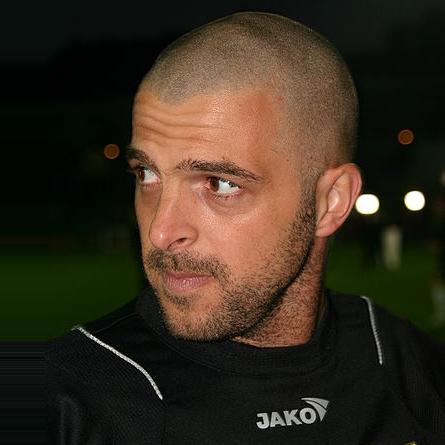
Age: 32